Rwandan Revolution

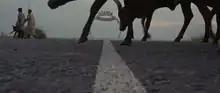
Tutsi refugees fleeing to Uganda with their cattle (January 1964)

On 1 November 1959 Dominique Mbonyumutwa, one of the few Hutu sub-chiefs and a PARMEHUTU activist, was attacked after attending mass with his wife at a church close to his home in Byimana, Gitarama Province. The attackers were nine members of UNAR's youth wing, exacting retribution for Mbonyumutwa's refusal to sign a UNAR protest letter, condemning the Belgian removal of the three Tutsi chiefs. The attackers initially engaged Mbonyumutwa in conversation regarding his increasing influence as a sub-chief, before punching him. Mbonyumutwa fought off the attackers and both he and his wife were able to return safely home, but rumours began to spread that he had been killed; according to American theology professor James Jay Carney, Mbonyumutwa may have started the rumours himself.